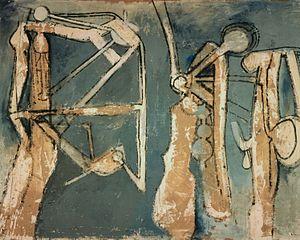
Roberto Matta, ""Three Figures,"" 1958c.Español: Roberto Matta, ""Three Figures,"" 1958c.
18 février
Le Centre M.T. Abraham pour les Arts visuels est une association artistique à but non lucratif. Son siège est à Paris, en France, et ses collections sont conservées en Suisse, à Genève. Le Centre a été fondé par les descendants de Mansur Tamir Abraham après sa mort en 1999. Il a pour mission la promotion du goût du public pour le modernisme européen et russe, l’impressionnisme et l’art moderne en collectionnant des œuvres « dans le seul but qu’elles soient exposées et étudiées par des institutions publiques ».
Roberto Matta Echaurren, lequel aimait se présenter souvent comme "Roberto Sebastián Antonio Matta Echaurren", connu sous le nom de Matta, est un peintre surréaliste chilien, né le 11 novembre 1911, à Santiago du Chili, et mort à Civitavecchia, le 23 novembre 2002.